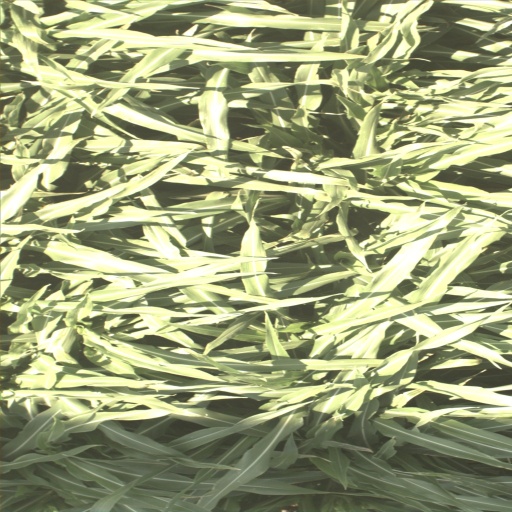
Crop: sorghum